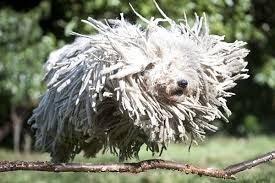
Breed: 318-n000115-komondor